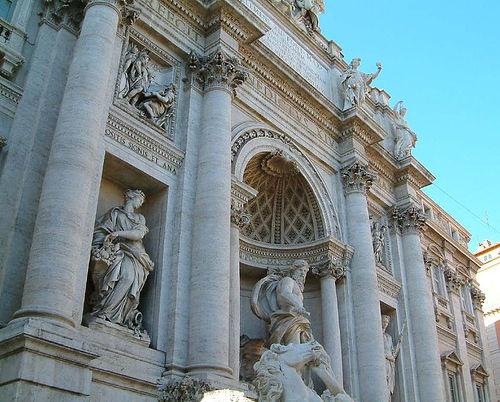
Weather: sun or clear